Describe the emotion expressed in this image:  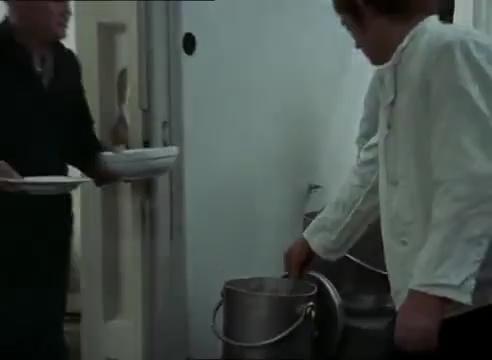
This person displays Fear, valence and arousal with high intensity.